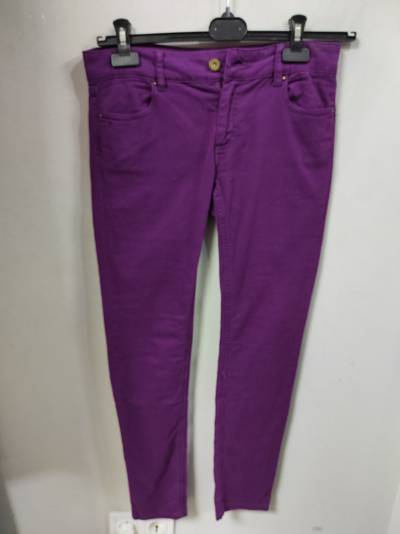
Waste category: clothes